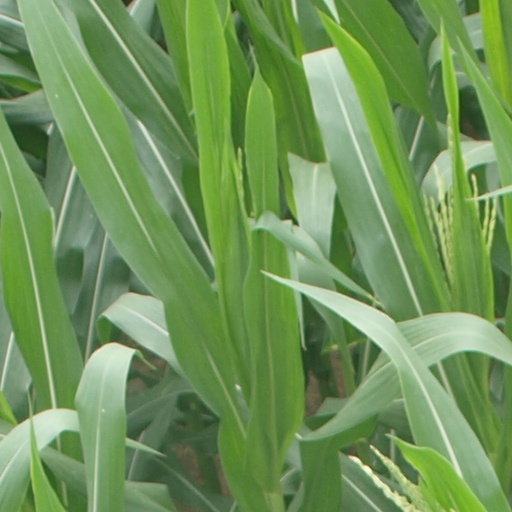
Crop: maize; corn